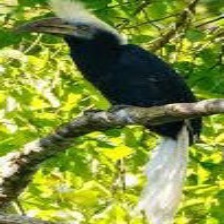
Species: WHITE CRESTED HORNBILL
Scientific name: TROPICRANUS ALBOCRISTATUS
ImageNet parent category: hornbill